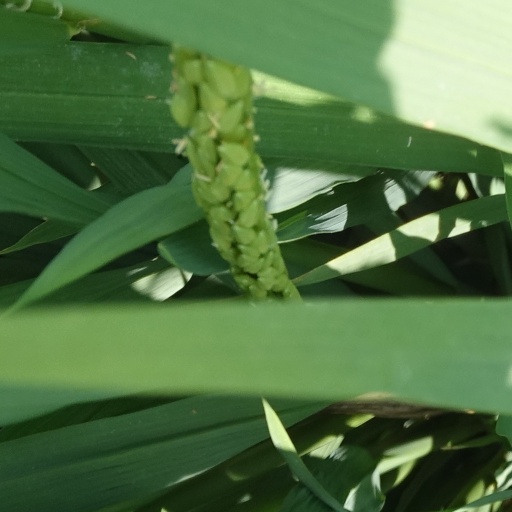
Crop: rice